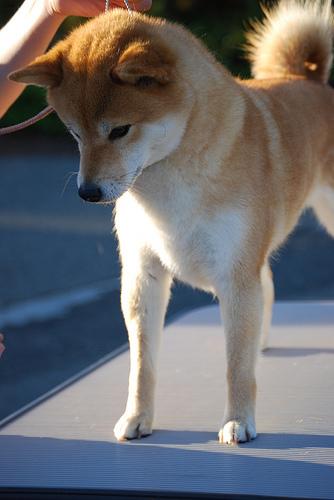
Breed: shiba inu